Boulevard de l'Amiral-Bruix

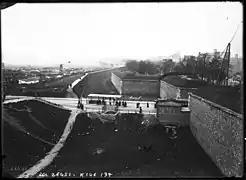
A portion of the Thiers wall, the military structure and moat that later was replaced by the various Boulevards of the Marshals

The French war department had completed the Thiers wallincluding fortifications, a dry moat, a "Rue Militaire" and a large bermaround 1840. In 1859, the military engineering service gave conditional control to the Paris city council. The expansion of the land area of Paris in 1860, by annexing bordering communities, created a situation where everything within the Thiers wall was Paris and everything without was not. The Thiers wall, with its accompanying berm and moat, led to a profound disruption and complication of the synergistic relationship between Paris and its suburbs.